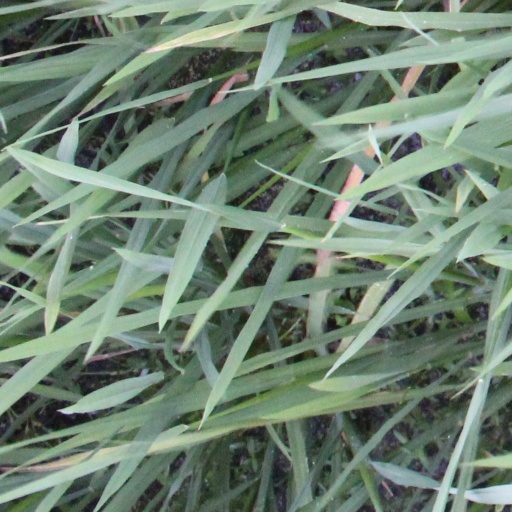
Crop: rice